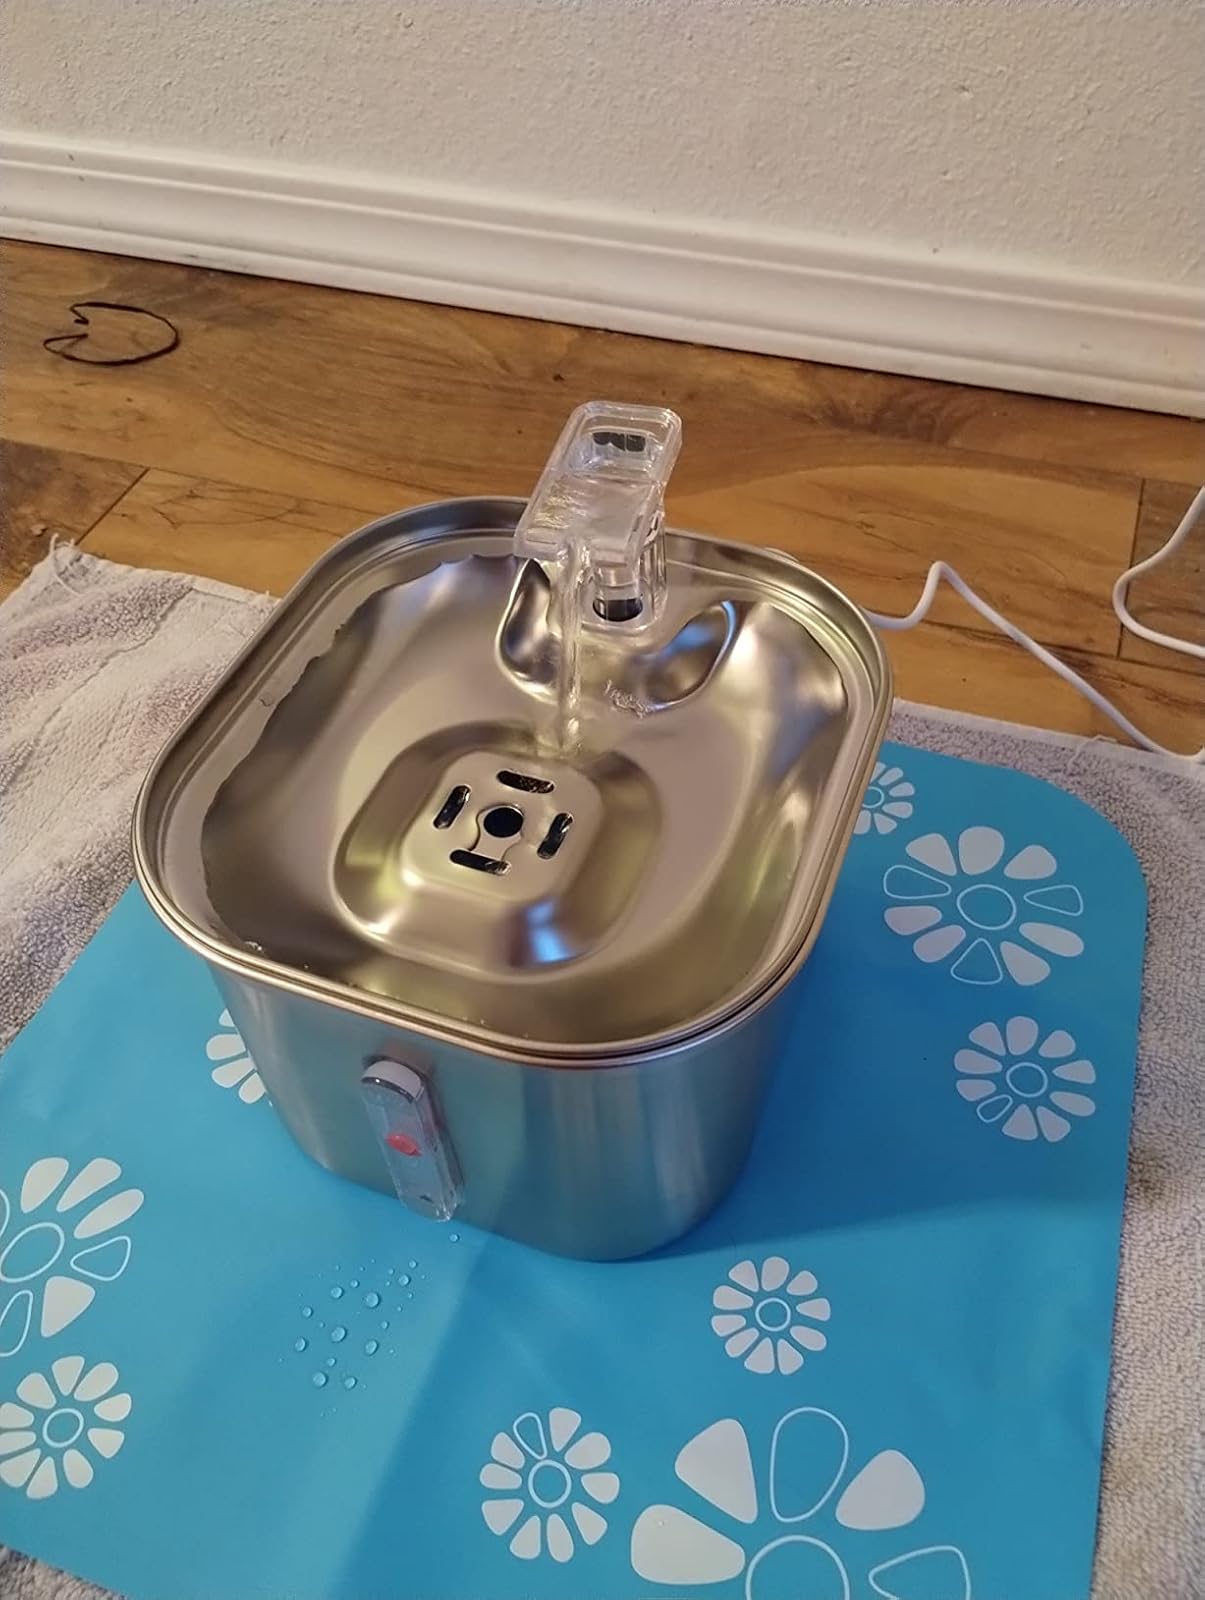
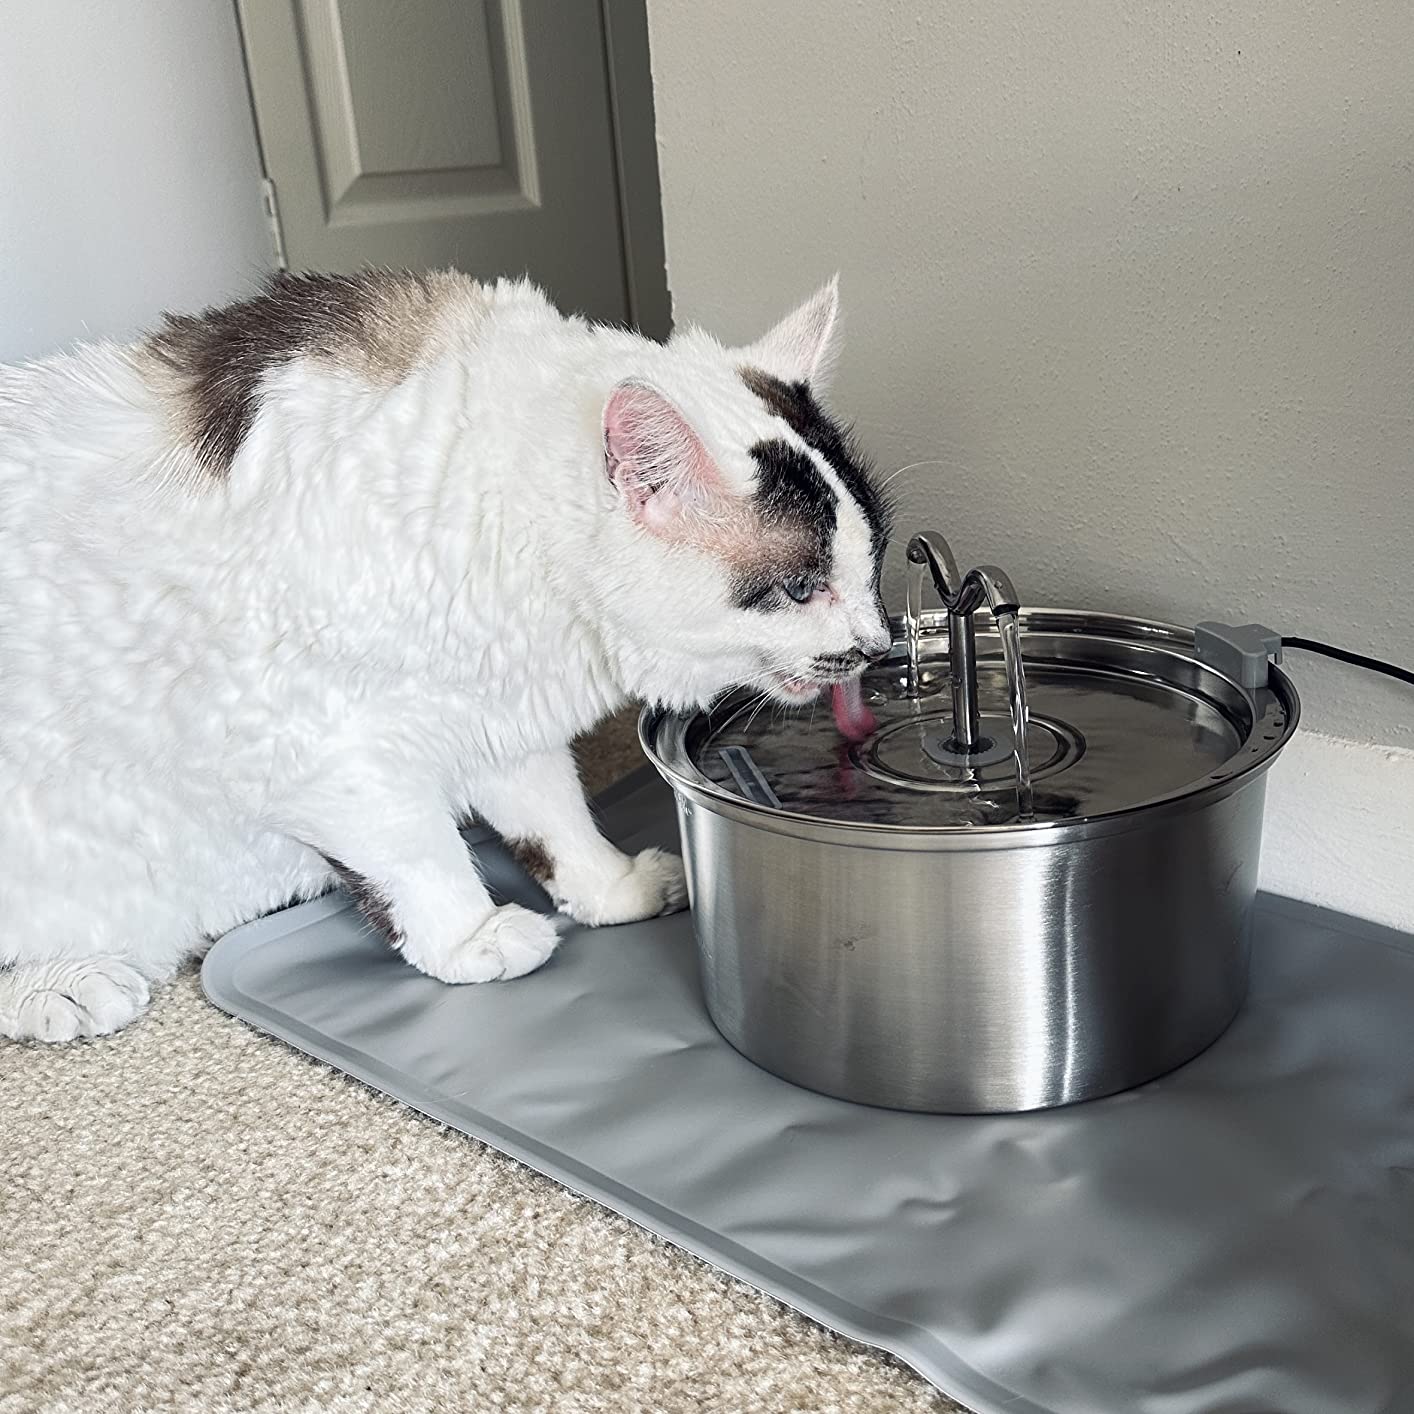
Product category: items_bowl
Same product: no